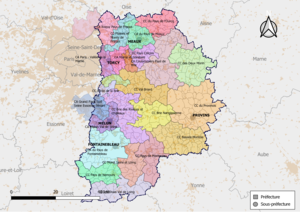
Carte des intercommunalités du département de Seine-et-Marne, France. Composition au 1er janvier 2019.
Le département de Seine-et-Marne compte au 1ᵉʳ janvier 2020 21 établissements publics de coopération intercommunale à fiscalité propre dont le siège est dans le département, dont un qui est interdépartemental. Par ailleurs 25 communes sont groupées dans 2 intercommunalités dont le siège est situé hors département.